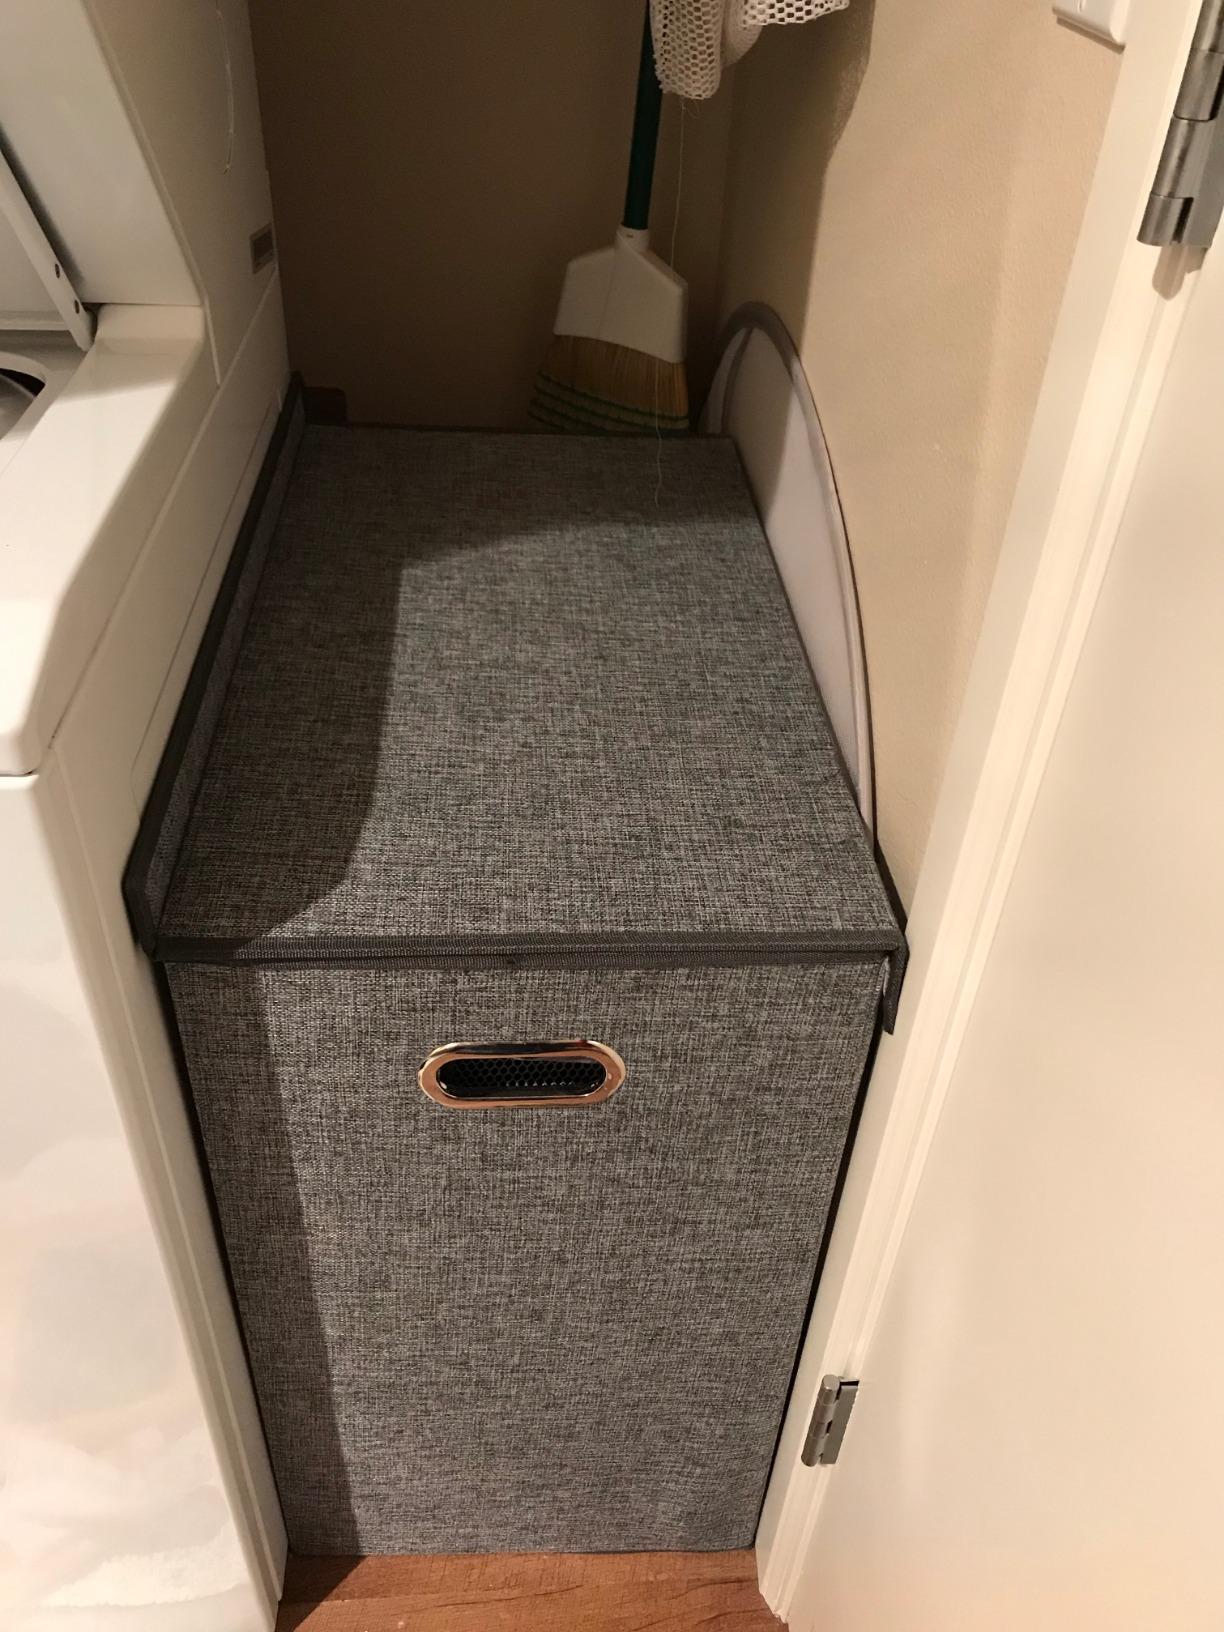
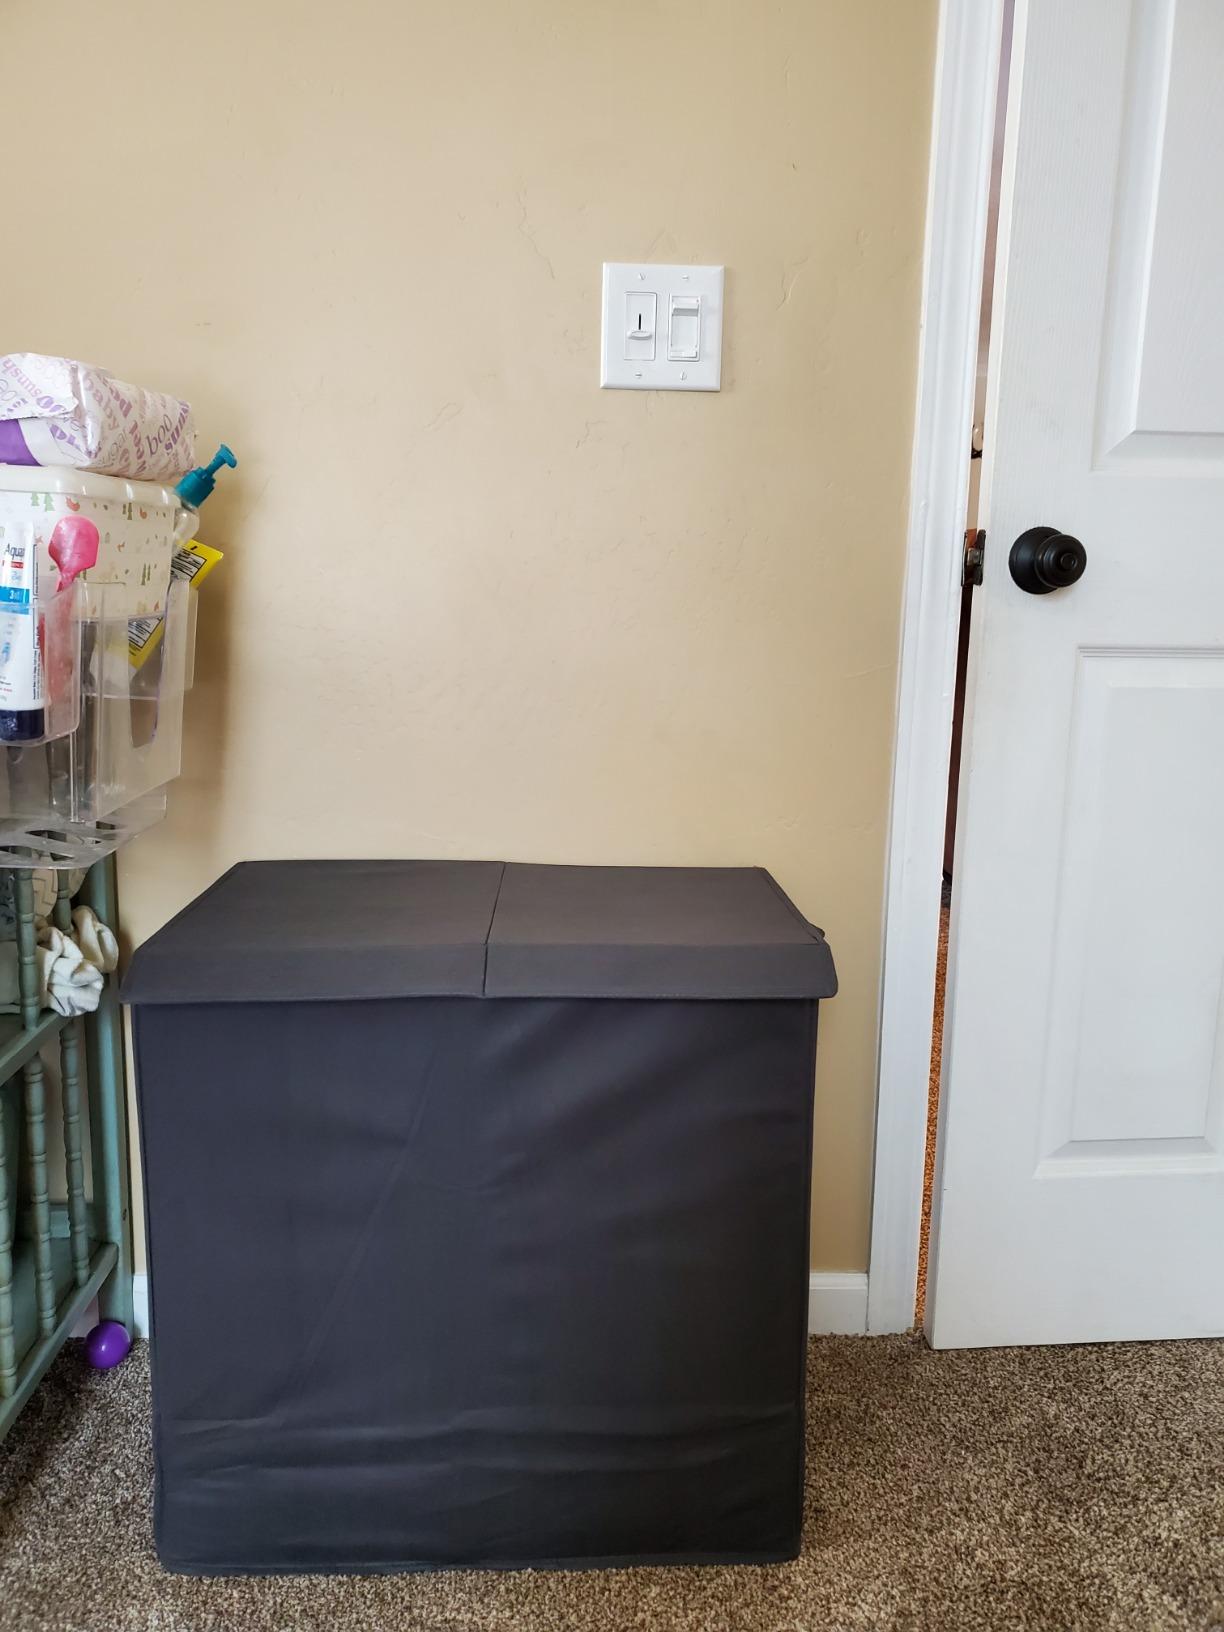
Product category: items_hamper
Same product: yes